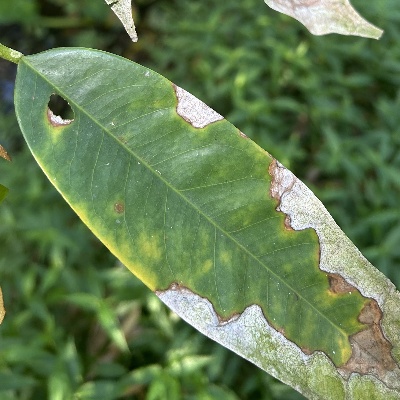
Label: Leaf_Colletotrichum